Baccio Bandinelli

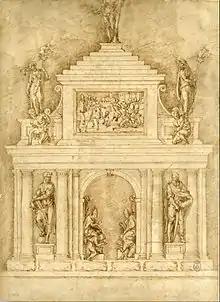
Drawing of the monument for Pope Leo X and Clement VII

Baccio Bandinelli (also called Bartolomeo Brandini; 12 November 1493 – shortly before 7 February 1560), was an Italian Renaissance sculptor, draughtsman, and painter.